Communism in Colombia

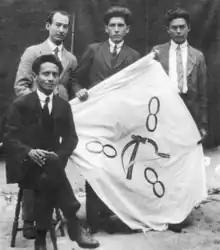
Raul Maheca and three PSR leaders posing with a flag displaying the three 8's symbol. The flag symbolizes the idea of 8 hours of work, 8 hours of study, and 8 hours of rest.

The United Fruit Company (UFCO) was a multinational company that exported fruit such as bananas and pineapples mainly from Latin American banana-growing countries to the United States and Europe. UFCO workers on banana plantations in Colombia organized a labor strike in December 1928. The national labor union leaders Raúl Eduardo Mahecha and Maria Cano traveled to the plantations to organize the strikes, and demanded that the workers be given written work contracts, that they be obligated to work no more than eight hours per day and six days per week, and that the company stop the use of “food coupons”, or scrip.